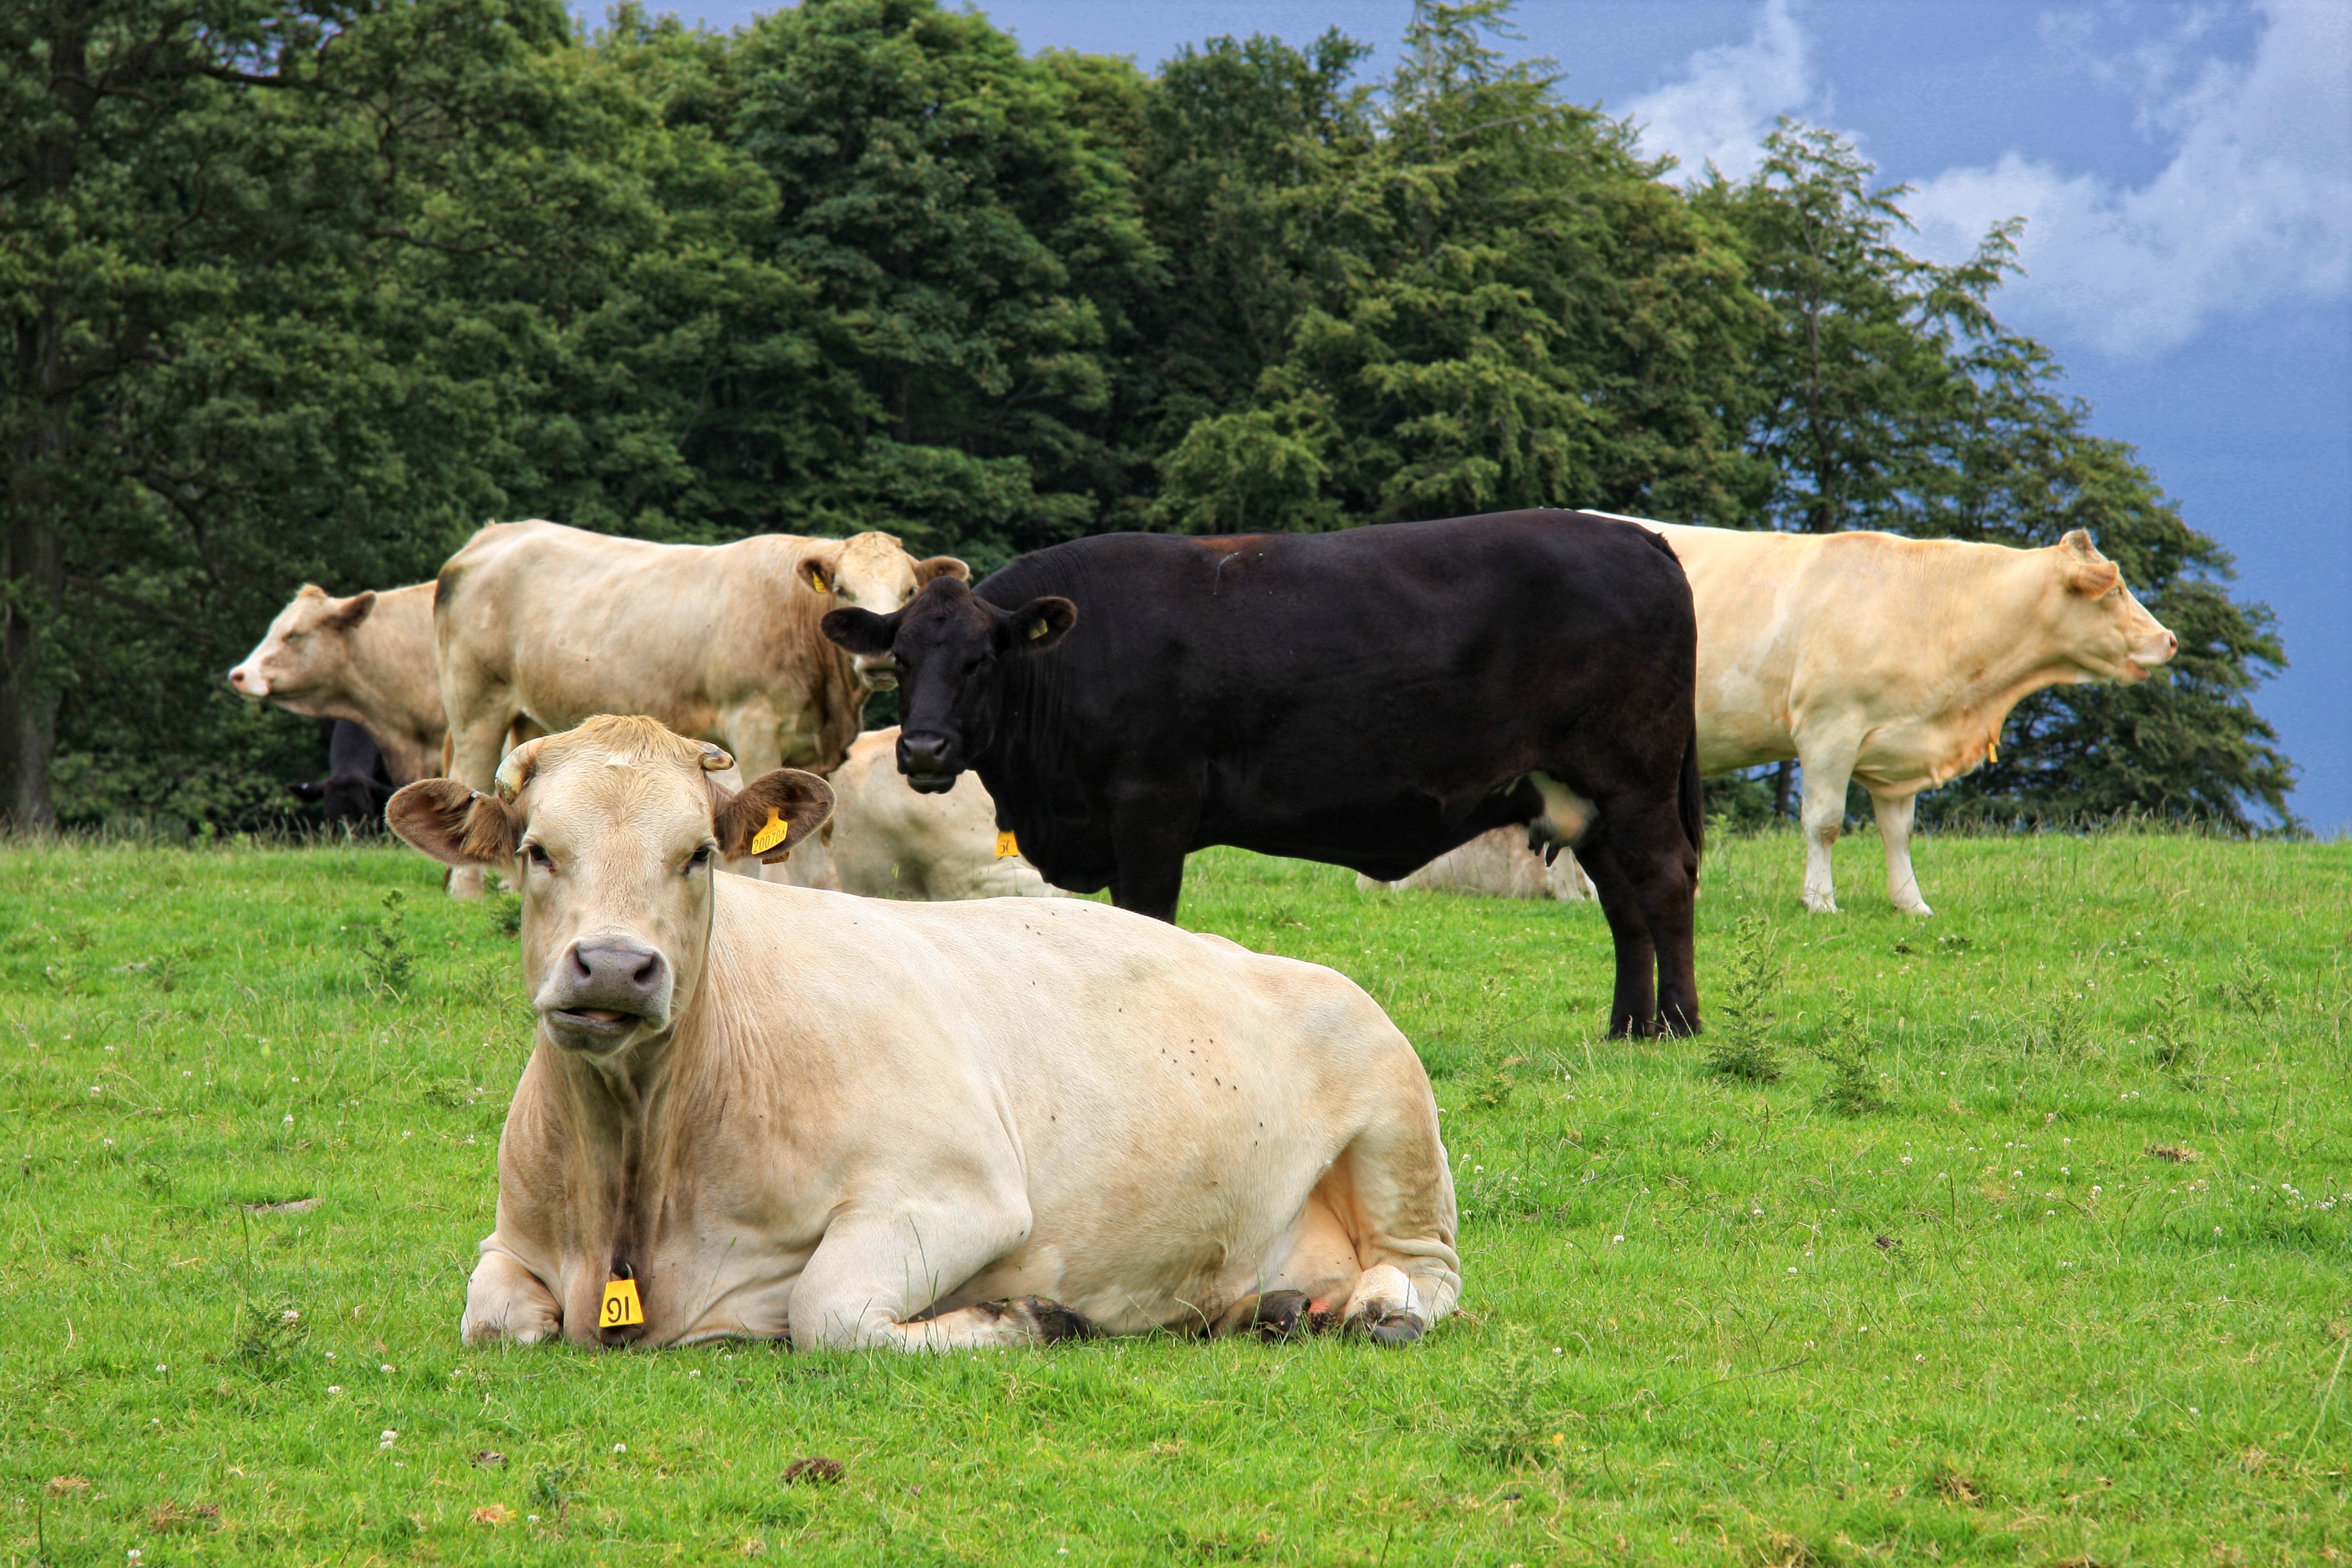
nature, grass, field, farm, meadow, animal, rural, cow, cattle, herd, farming, pasture, grazing, livestock, mammal, agriculture, fauna, farmland, bull, grassland, rural area, dairy cow, cattle like mammal